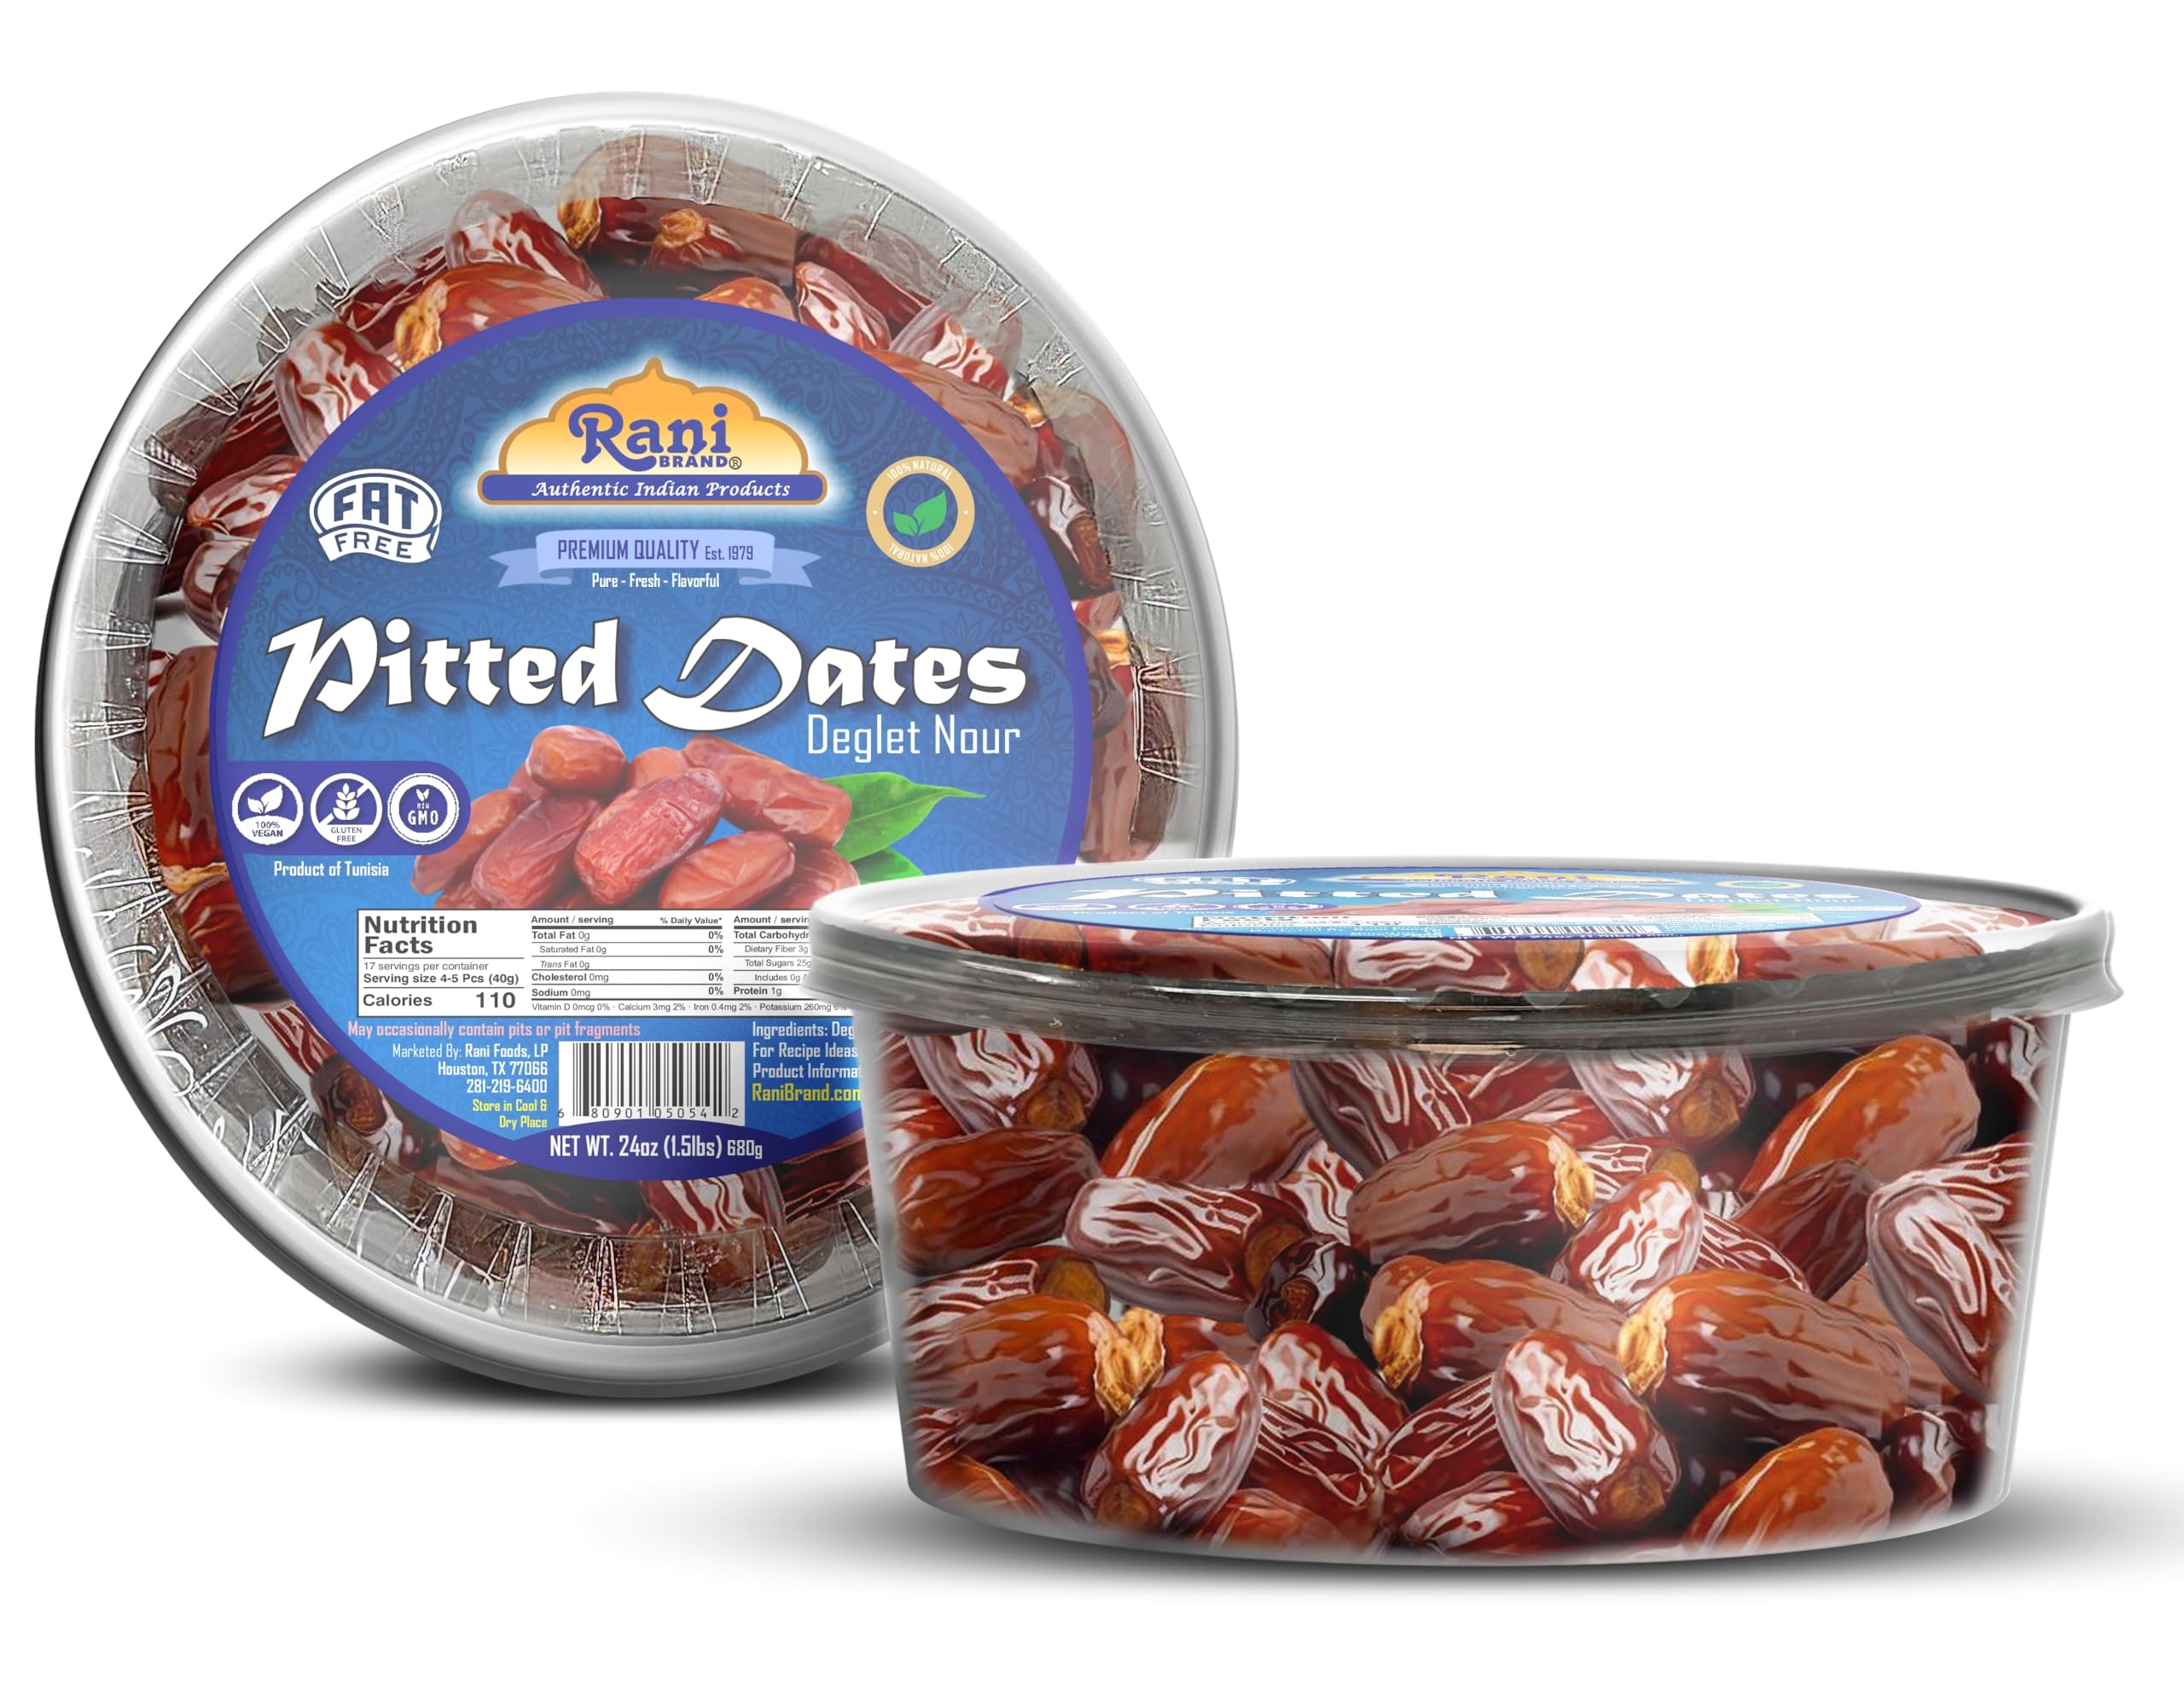
Item Name: Rani Pitted Dates (Deglet Nour) Raw Dried Fruit 24oz (1.5lbs) 680g, Pack of 2 ~ All Natural | Fat-free | No added Sugar | Vegan | Gluten Friendly | Non-GMO | Kosher | Product of Tunisia
Bullet Point 1: You'll love our Pitted Dates by Rani Brand--Here's Why: All Natural (No Preservatives), Fat-free, No added Sugar, Vegan, Gluten Friendly, Non-GMO & Kosher!
Bullet Point 2: ❤️NATURAL SWETNESS: Pitted dates are naturally sweet and have a rich, caramel-like flavor. This natural sweetness can be used to sweeten recipes without the need for refined sugars, making them a healthier option for those looking to reduce their sugar intake.
Bullet Point 3: ❤️ENERGY BOOST & NUTRIENT-RICH: Pitted dates are a great source of natural energy due to their carbohydrate content, particularly natural sugars like glucose and fructose. They can be an excellent choice for a quick energy boost. They are a good source of dietary fiber, vitamins (such as B vitamins and vitamin K), and essential minerals (including potassium, magnesium, and iron).
Bullet Point 4: ❤️SNACKING: They make for a convenient and healthy snack option. You can eat them on their own or pair them with other ingredients like nuts, seeds, or cheese for a balanced and satisfying snack.
Bullet Point 5: ❤️USES IN THE KITCHEN: Incredibly versatile in the kitchen! They can be used in a wide range of recipes, from sweet desserts like date squares and energy balls to savory dishes like stuffed dates with cheese or wrapped in bacon. Their versatility makes them a staple in many cuisines and dietary preferences.
Bullet Point 6: ❤️Net Wt. 24oz (1.5lbs) 680g x Pack of 2, Packed in plastic round container with lid. Product of Tunisia
Product Description: Pitted dates are dried dates that have had their pits (the seeds inside the fruit) removed. Dates are the fruit of the date palm tree and are typically oblong or cylindrical in shape. When dates are harvested, they are naturally sweet and have a chewy, sticky texture. Removing the pits makes it easier to consume dates as a snack or use them in various recipes. Pitted dates are a popular ingredient in many culinary dishes, including desserts, energy bars, smoothies, and savory dishes. They can be stuffed with various fillings, such as nuts or cheese, and are commonly used to sweeten recipes naturally due to their high sugar content. They are known for their sweet, caramel-like flavor and are often used as a natural sweetener and source of energy. They are also a good source of dietary fiber, vitamins, and minerals.
Value: 48.0
Unit: Ounce

Price: 24.99